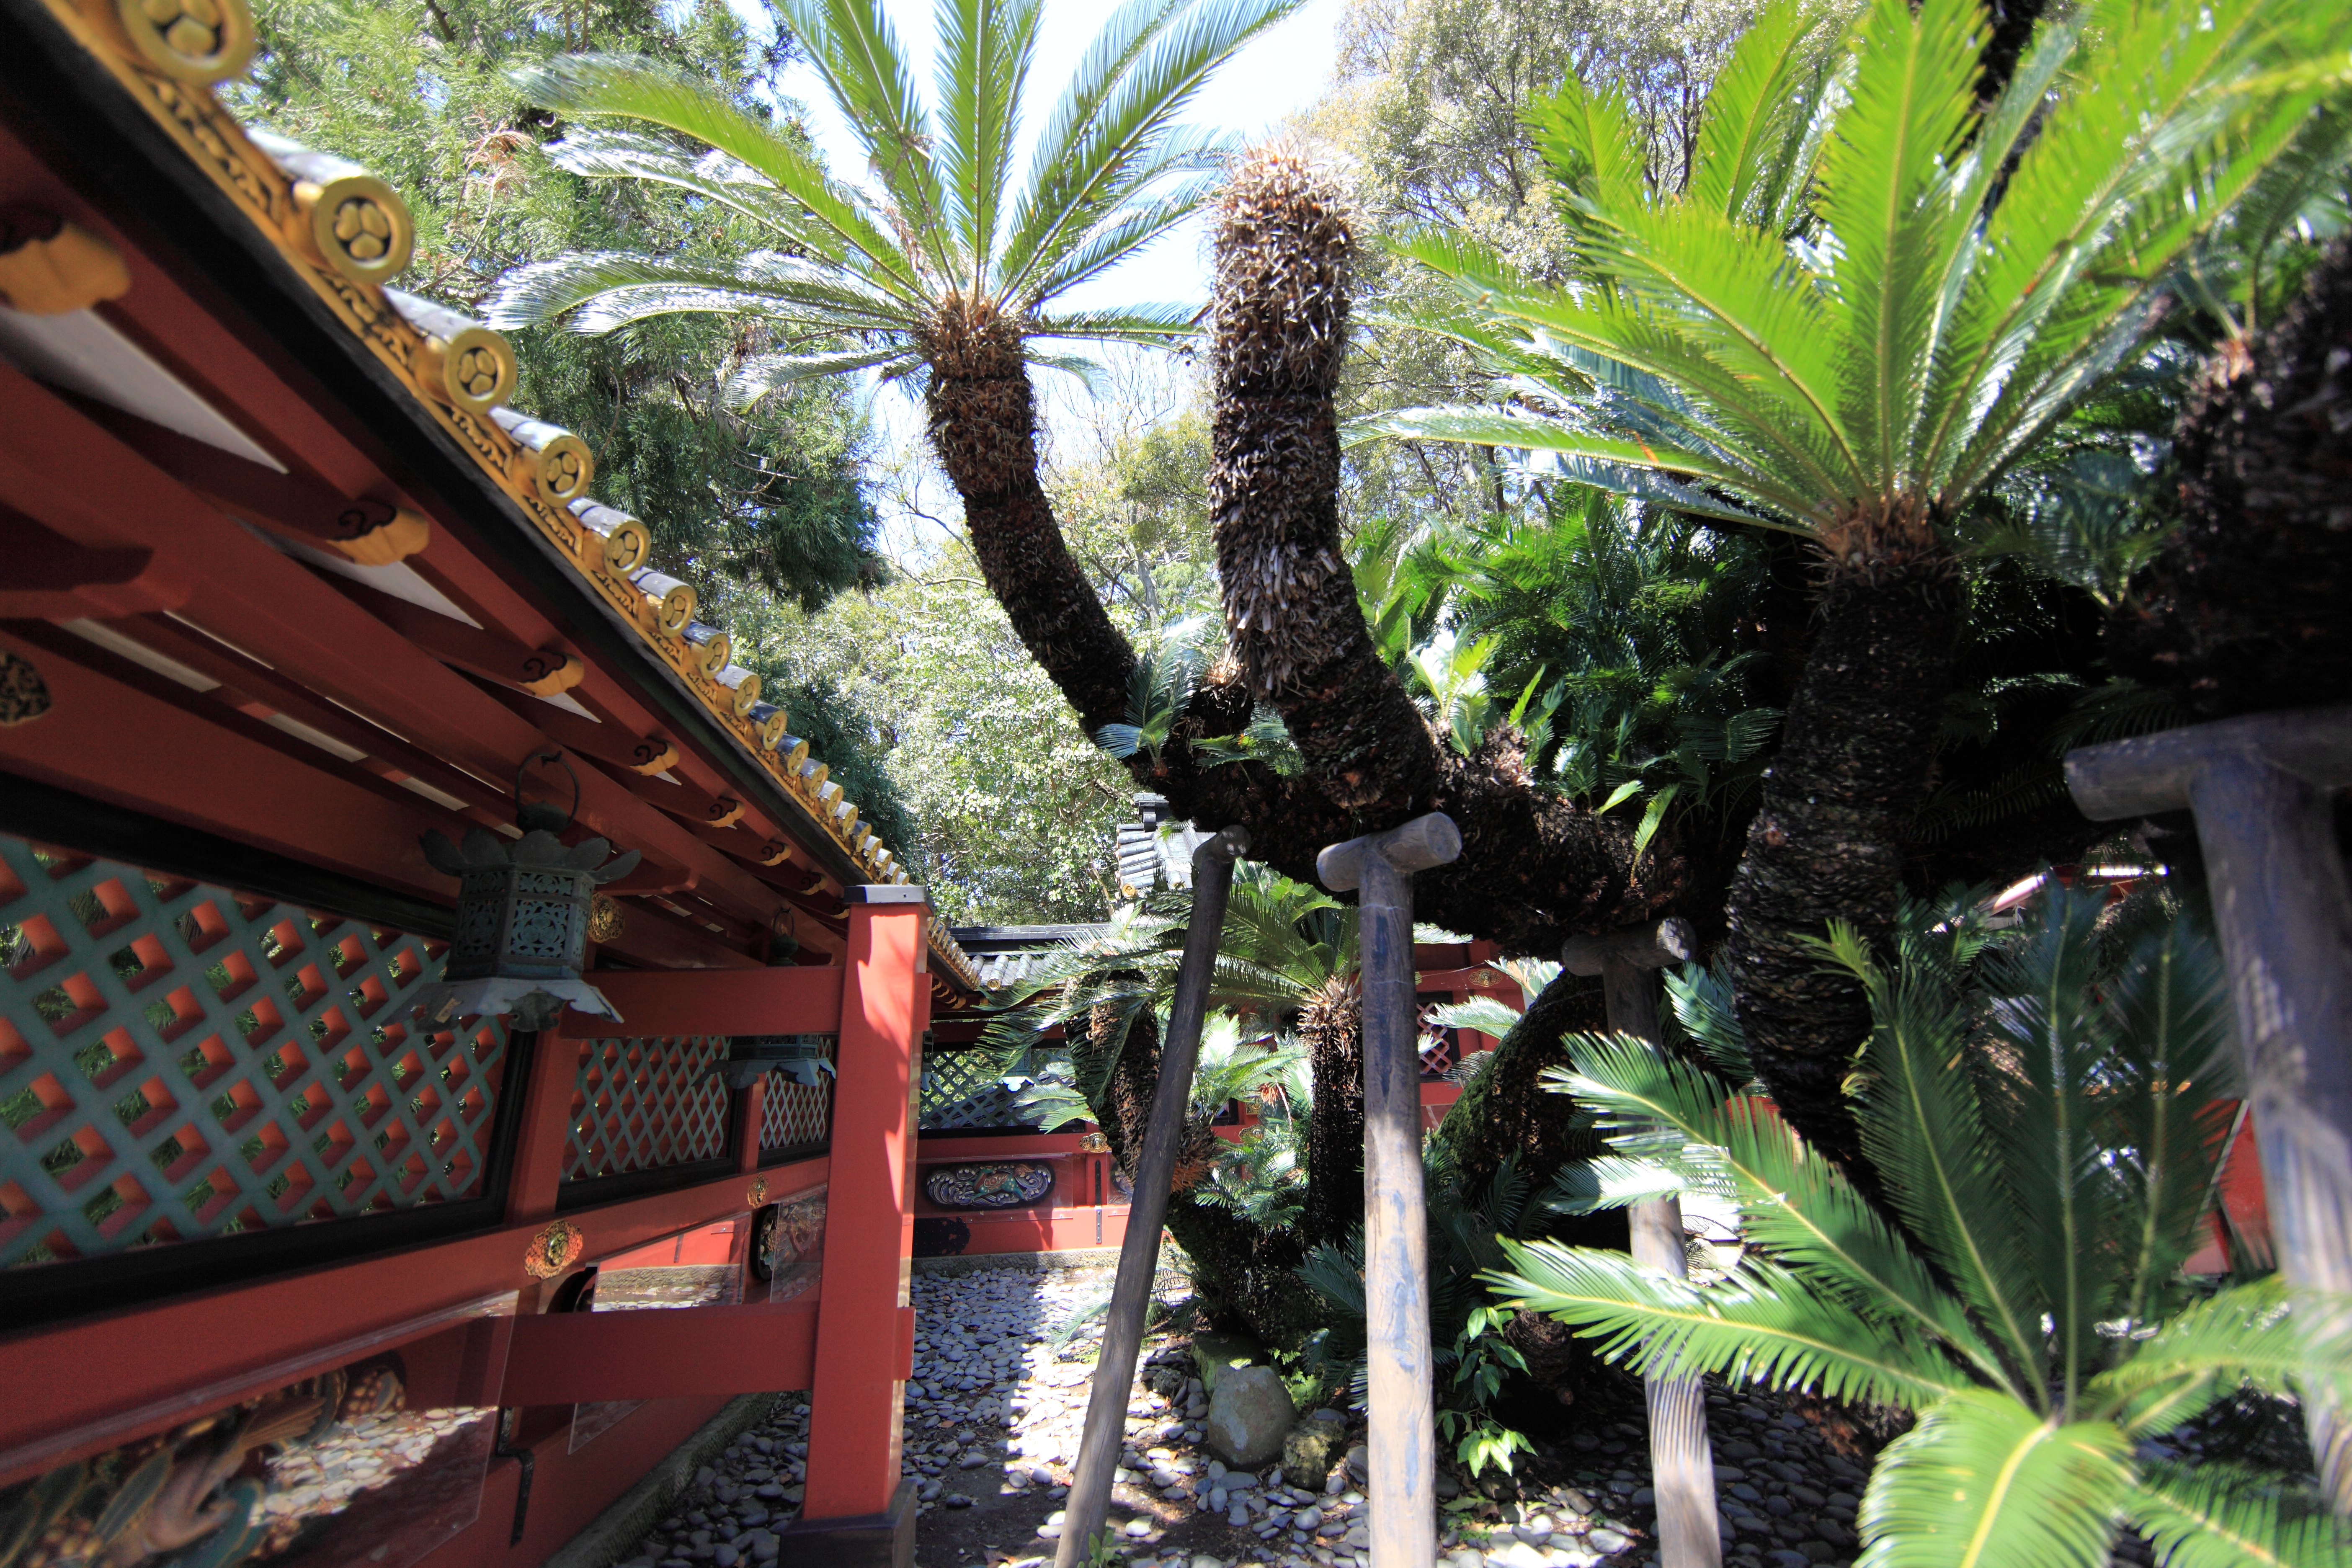
tree, plant, flower, high, jungle, palm, property, garden, king, resort, rainforest, shrine, 5d, hires, markii, tropics, hi, res, resolution, cycas, shizuoka, cycad, sago, revoluta, kunohzantoushouguu, arecales, palm family